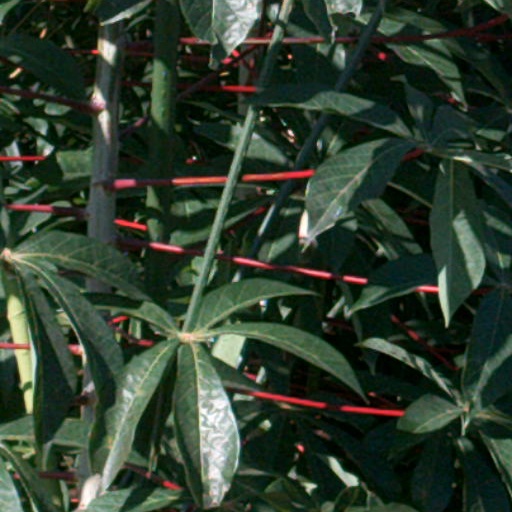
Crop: cassava